Ukrainian Soviet Socialist Republic

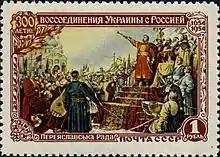
Soviet postal stamp, 1954, in honour of the 300th anniversary of Ukraine re-unification with Russia (Soviet name for the Pereiaslav Agreement)).

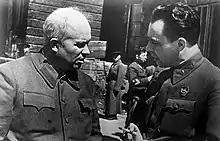
Three Soviet general secretaries were either born or raised in Ukraine: Nikita Khrushchev and Leonid Brezhnev (depicted here together), and Konstantin Chernenko.

When Stalin died on 5 March 1953, the collective leadership of Khrushchev, Georgy Malenkov, Vyacheslav Molotov and Lavrentiy Beria took power and a period of de-Stalinization began. Change came as early as 1953, when officials were allowed to criticise Stalin's policy of russification. The Central Committee of the Communist Party of Ukraine (CPU) openly criticised Stalin's russification policies in a meeting in June 1953. On 4 June 1953, Aleksey Kirichenko succeeded Leonid Melnikov as First Secretary of the CPU; this was significant since Kyrychenko was the first ethnic Ukrainian to lead the CPU since the 1920s. The policy of de-Stalinization took two main features, that of centralisation and decentralisation from the centre. In February 1954, the Russian Soviet Federative Socialist Republic (RSFSR) transferred Crimea to Ukraine during the celebrations of the 300th anniversary of Ukraine's reunification with Russia (Soviet name for the Pereiaslav Agreement). The massive festivities lasted throughout 1954, commemorating, the treaty which brought Ukraine under Russian rule three centuries before. The event was celebrated to prove the old and brotherly love between Ukrainians and Russians, and proof of the Soviet Union as a "family of nations"; it was also another way of legitimising Marxism–Leninism. On 23 June 1954, the civilian oil tanker "Tuapse" of the Black Sea Shipping Company based in Odessa was hijacked by a fleet of Republic of China Navy in the high sea of "19°35′N, 120°39′E", west of Balintang Channel near Philippines, whereas the 49 Ukrainian, Russian and Moldovan crew were detained by the Kuomintang regime in various terms up to 34 years in captivity with three deaths.